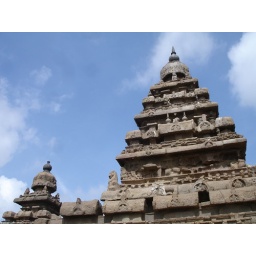
Shore Temple against blue sky